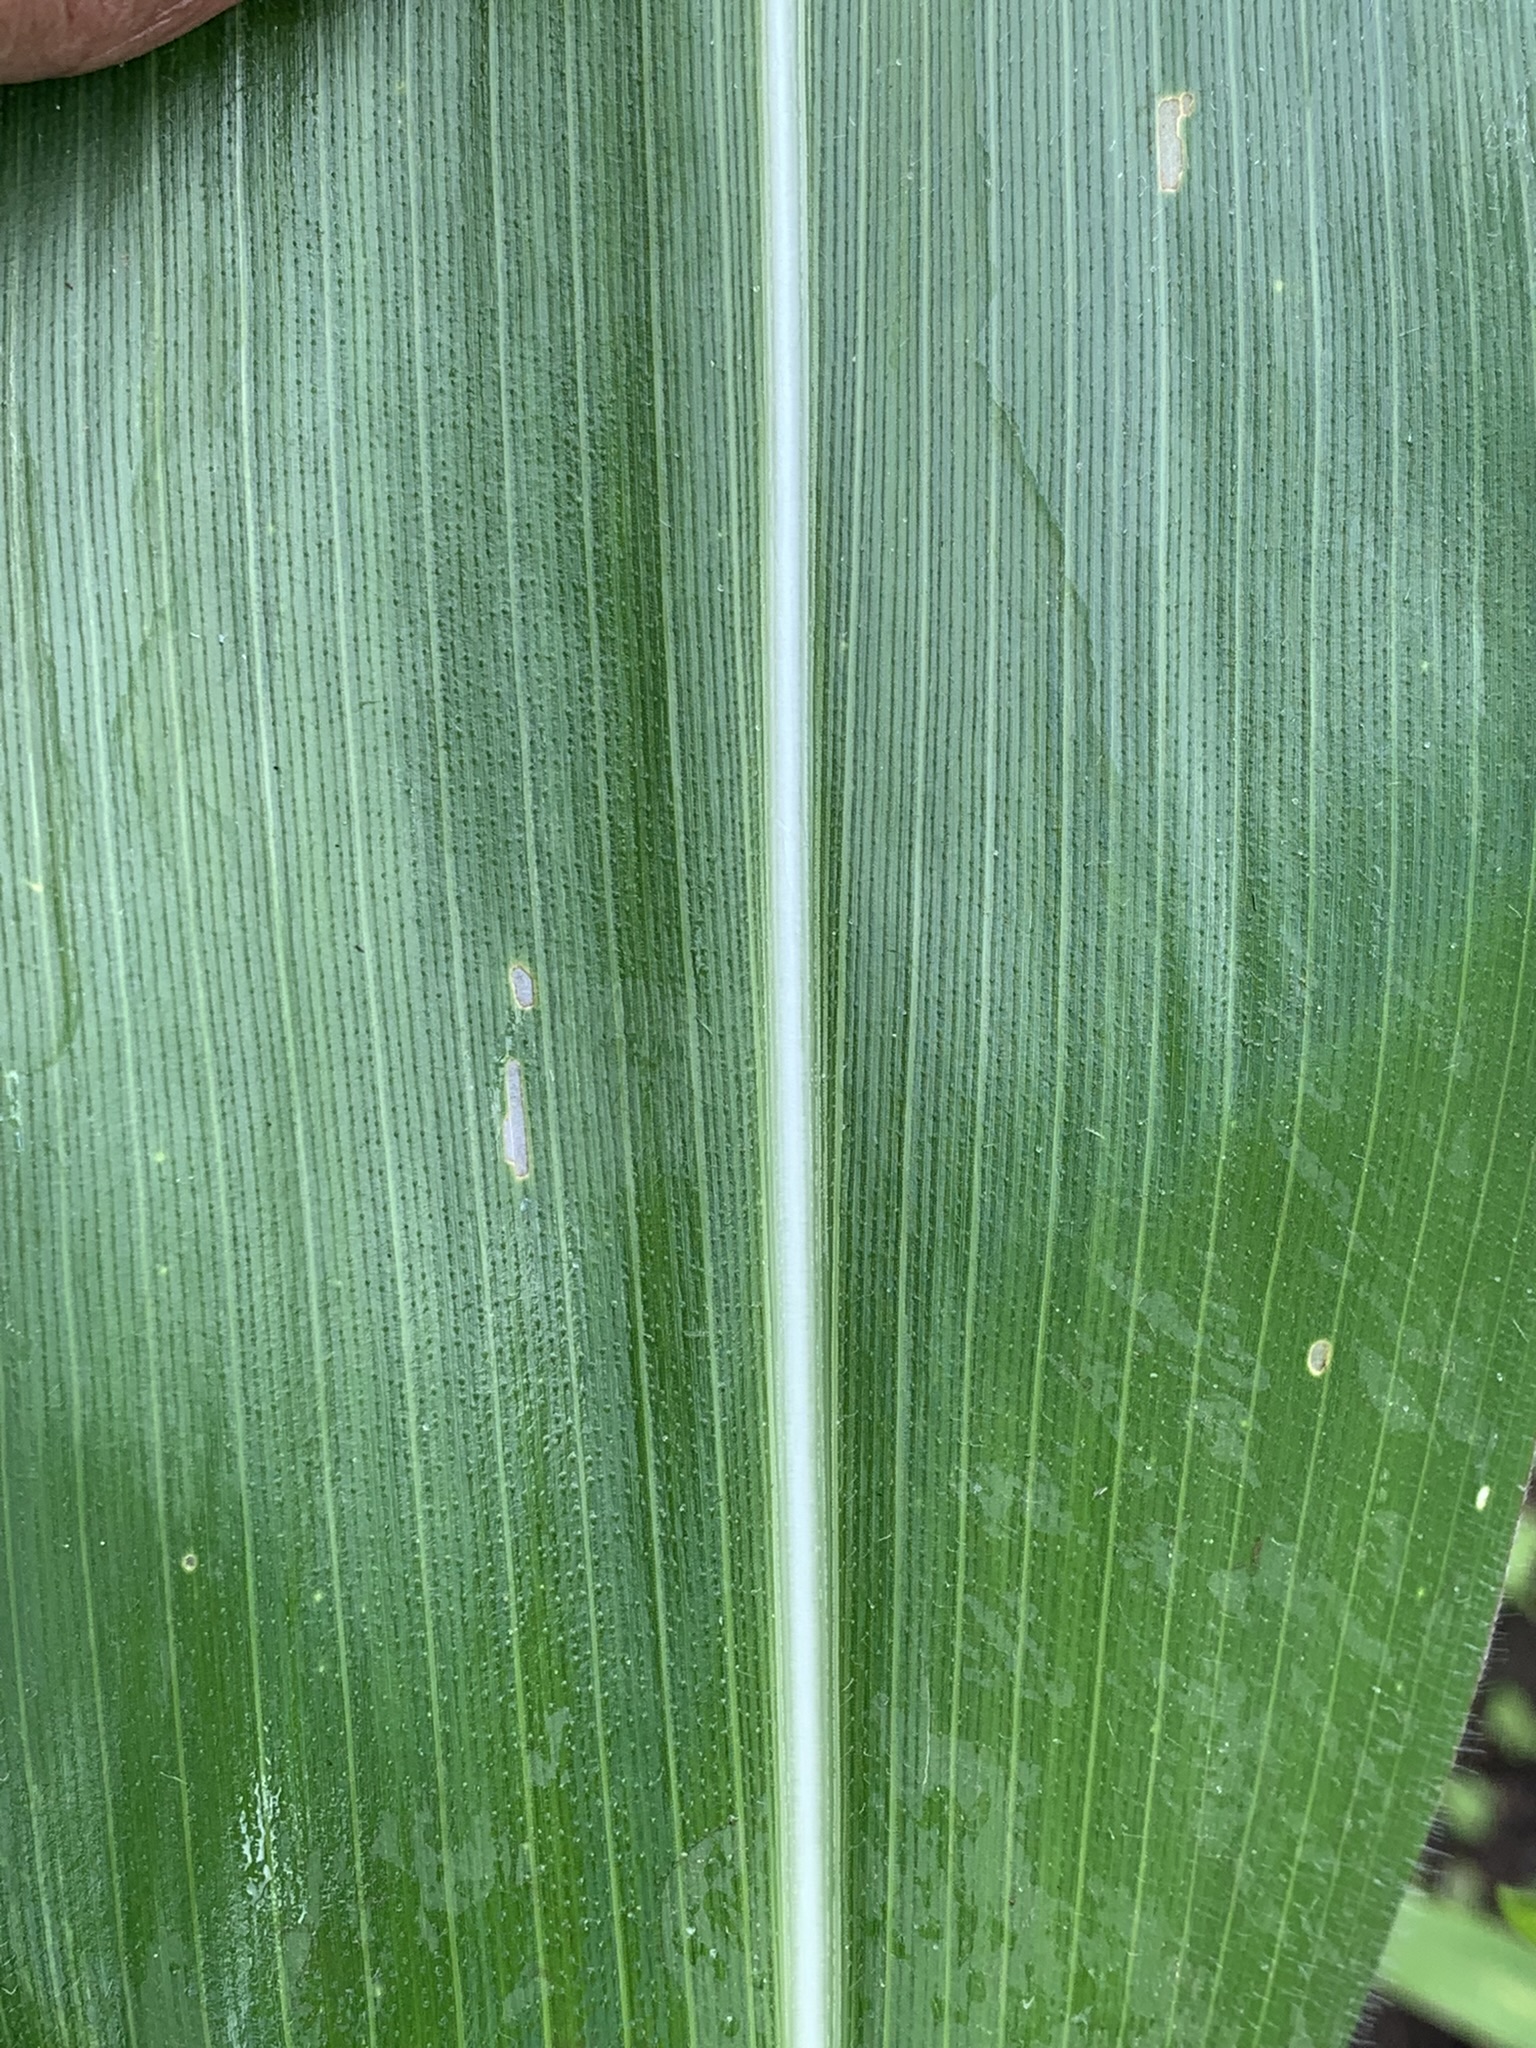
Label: Healthy